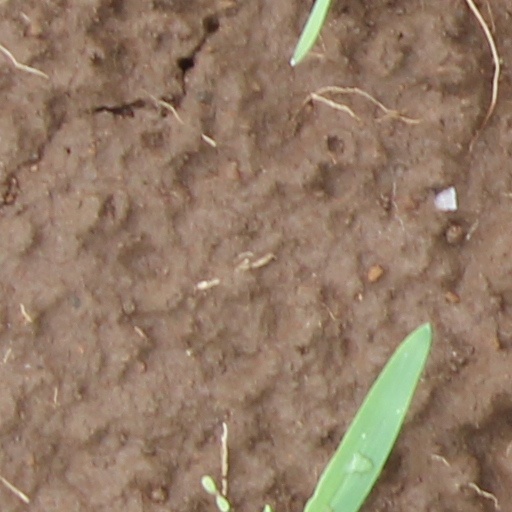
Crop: wheat